Postage stamps and postal history of Bhutan

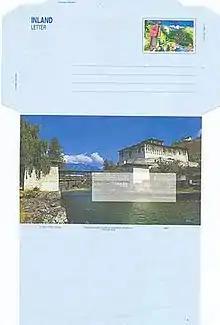
1998 Inland letter sheet

Bhutan Post issued the country's first inland letter sheets in December 1998. The folding letters, similar to an aerogramme, were mostly distributed free of charge by Bhutan Post to make the writing of letters popular. One carries the campaign slogans "Let us produce a good relationship between parents and children through the exchange of letters" in Dzongkha on the front and on the reverse in English "Donate Blood, Save Lives". The imprinted stamp is a copy of the Nu. 3 stamp of the April 1998 WHO stamp set issued on the occasion of the 50th Anniversary of the World Health Organization (WHO). Another inland letter has been published around the same time. It carries an imprinted Nu.3 stamp of a postal runner approaching a village, and is a copy of the Nu. 3 stamp of the October 1992 set issued on the occasion of the 30th anniversary of the Bhutan Post postal service. All remaining issues of the inland letters are based on this issue. One issue was released with the overprint "FREE POST CAMPAIGN, 11 – 17 December 1998" in the middle at the top of the front. The last inland sheet issue was a set of two, released early June 1999 on the occasion of the Silver Jubilee of the 4th King Jigme Singye Wangchuck with the over print "SILVER JUBILEE, FREE POST CAMPAIGN, 2 – 12th June '99" in the upper middle of the front of the inland letter. One type has the logo of the Silver Jubilee at the middle left side, while the other type carries the same logo, slightly larger, in the left upper corner, covering also the place where the text "Inland Letter" was printed originally; this text is now relocated to the upper middle, above the Silver Jubilee Free Post Campaign inscription.